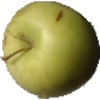
Label: Apple Golden 3